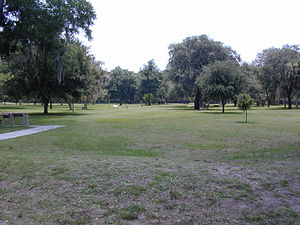
Fort Frederica / Historie
Broad Street set fra selve fortet.
Fort Frederica er et tidligere engelsk fort på St. Simons Island nær byen Brunswick ved Georgias kyst i USA. I 1936 blev resterne af fortet udpeget som National Monument. Fortet blev anlagt i 1736 af James Ogglethorpe med det formål at beskytte den britiske koloni Georgia mod angreb fra de spanske kolonister i Florida.